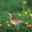
Label: bird